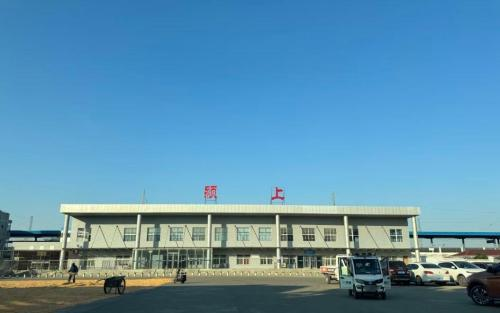
地标名称：颍上站
所在城市：阜阳市·颍上县